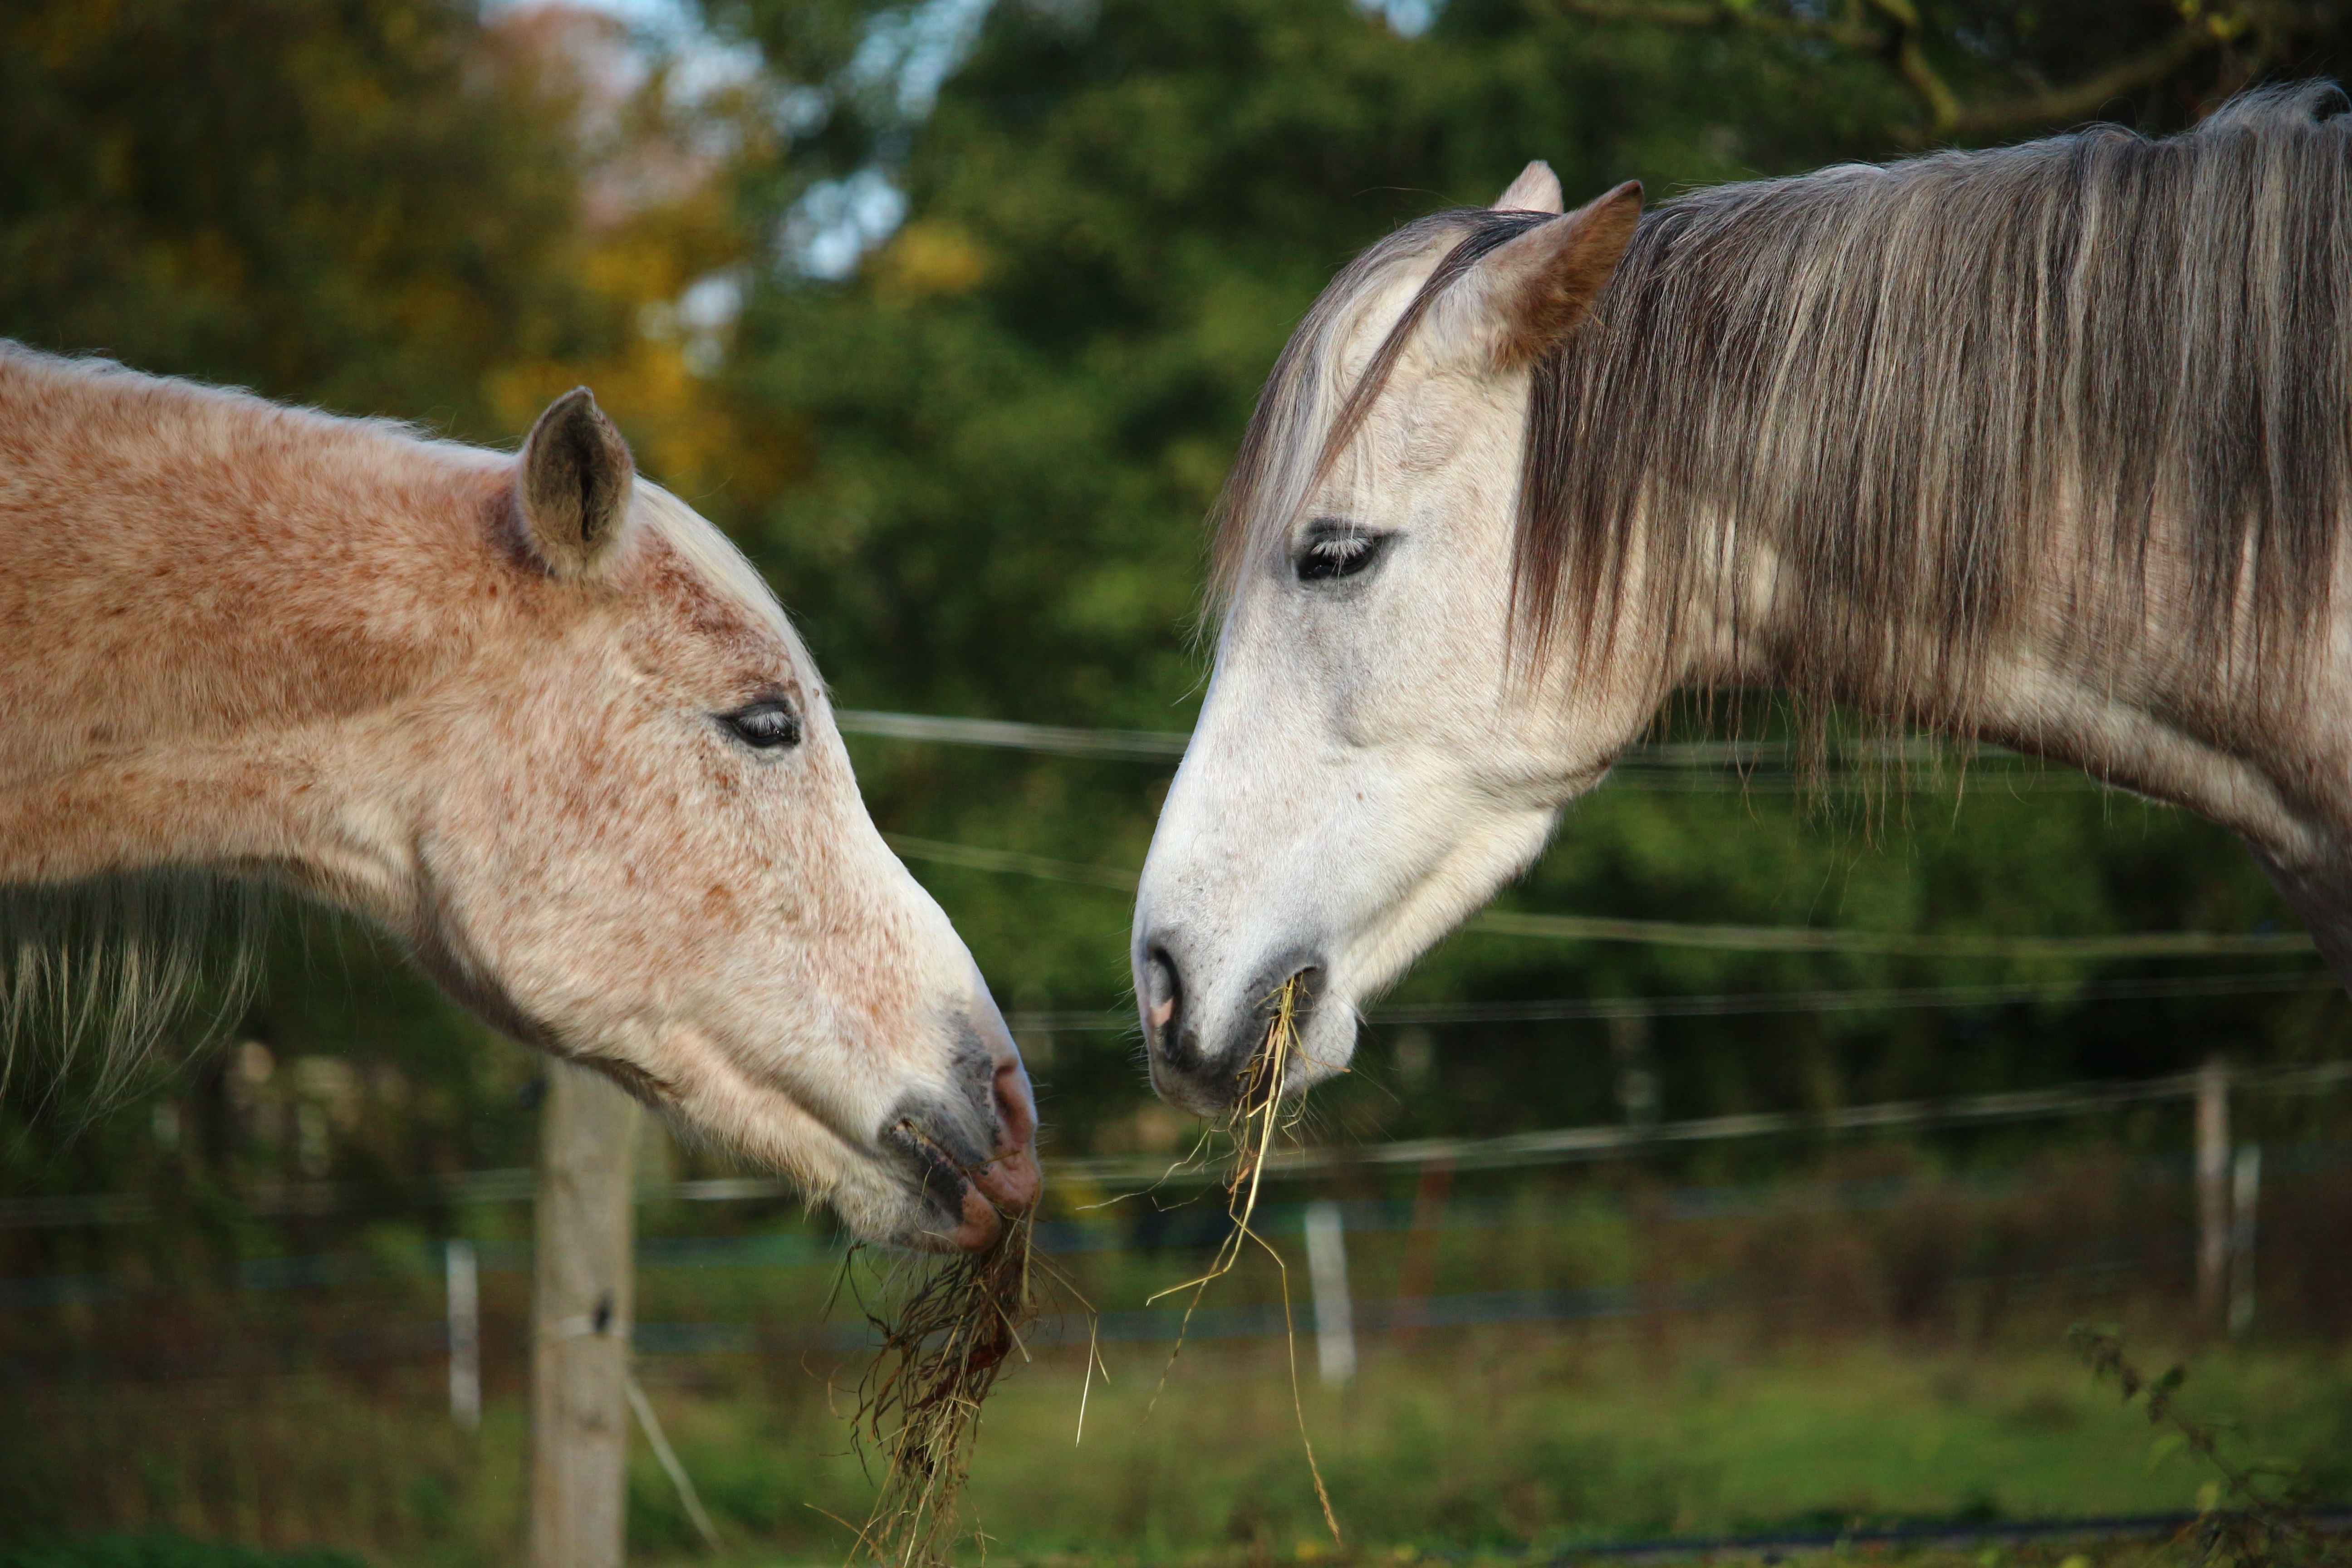
hay, farm, wildlife, pasture, horse, mammal, stallion, mane, eat, fauna, vertebrate, mare, coupling, mold, foal, horse head, colt, thoroughbred arabian, brown mold, rural area, pack animal, horse like mammal, mustang horse